Pakistan studies

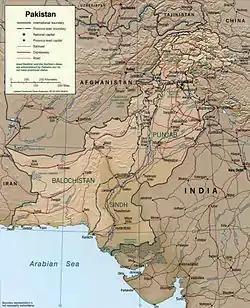
The map of Pakistan

Pakistan studies curriculum (Urdu: "") is the name of a curriculum of academic research and study that encompasses the culture, demographics, geography, history, International Relations and politics of Pakistan. The subject is widely researched in and outside the country, though outside Pakistan it is typically part of a broader South Asian studies or some other wider field. Several universities in Pakistan have departments and research centers dedicated to the subject, whereas many independent research institutes carry out multidisciplinary research on Pakistan Studies. There are also a number of international organizations that are engaged in collaborative teaching, research, and exchange activities on the subject.